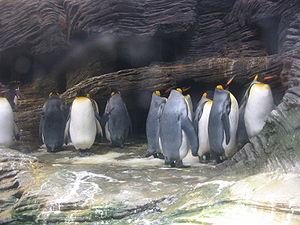
Le zoo d’Anvers est un parc zoologique belge flamand situé dans le quartier de la gare de la ville d’Anvers. Il est la propriété de la Société Royale de Zoologie d'Anvers, qui l'administre, au même titre que le parc de Planckendael.